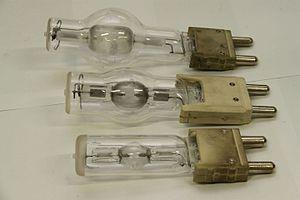
Lampes HMI (lampes aux halogénures métalliques), respectivement, de bas en haut
Une lampe aux halogénures métalliques est une lampe à décharge à haute pression, de la famille des lampes à arc, dont la température de couleur est très proche de la lumière du jour.